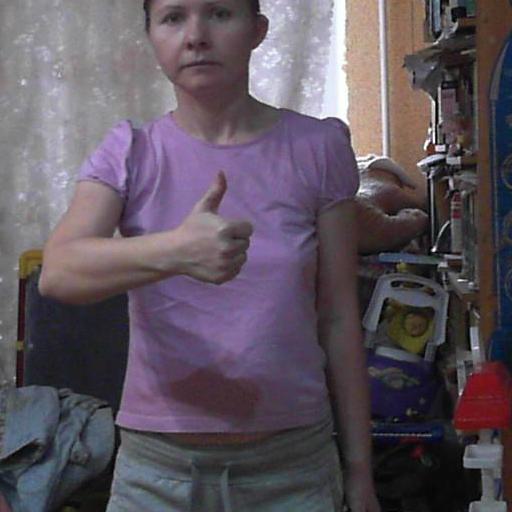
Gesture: like